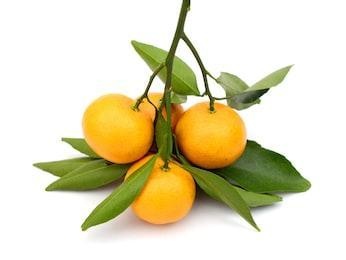
Label: mandarine